John William Miller (aviation)

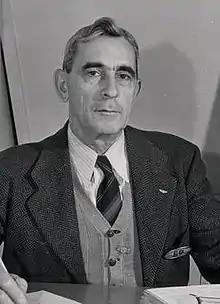

John William Miller (February 22, 1880 – February 26, 1953) was an American aviation pioneer, civil engineer, and a professor of aeronautical engineering. He combined these skills to create new and different ways to conduct surveys, use and build aircraft, and teach those skills when aviation was in its infancy.